Roman fort, Mušov

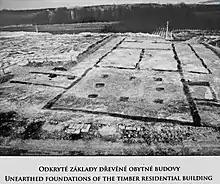
Fortress "praetorium"

The Roman fort ( or) is an archaeological site located in Mušov, Czech Republic, of a Roman army camp on the Dyje-Svratka-Jihlava confluence. It was intended to become the capital of the proposed Marcomannia province (Moravia).